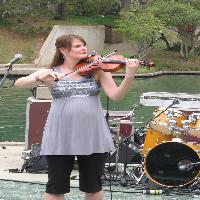
Weather: cloudy or overcast